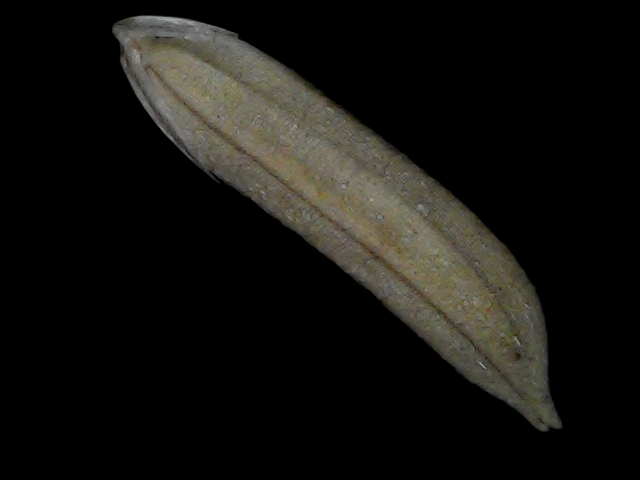
Rice variety: Bd57